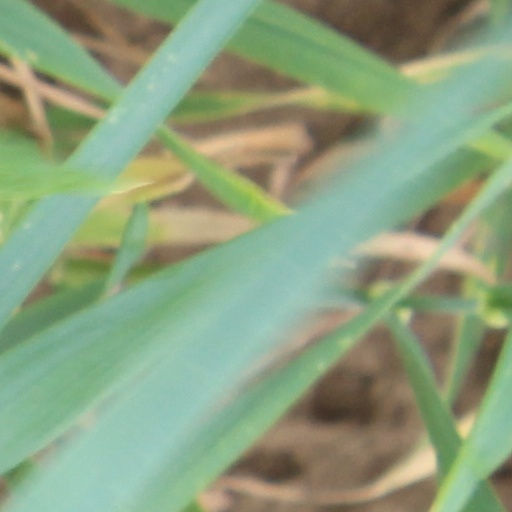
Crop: wheat